The Taming of the Shrew on screen

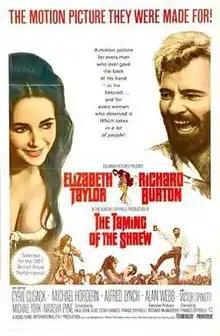
Poster for Franco Zeffirelli's 1967 film adaptation.

The first sound adaptation of the play was in 1929; Sam Taylor's "The Taming of the Shrew", starring Mary Pickford and Douglas Fairbanks (the first sound adaptation of any Shakespeare play). This version was simultaneously shot as a silent film, and, depending on whether a given theatre was equipped to screen sound films, was released both as a "talkie" and a silent. Using only 500 lines from the original play, and a few lines from David Garrick's 1754 adaptation of "Shrew", "Catharine and Petruchio", the film is primarily known for how Pickford delivers Katherina's last speech. As she moves through the litany of reasons why a woman should obey her husband, she winks toward Bianca (Dorothy Jordan), unseen by Petruchio. Bianca smiles in silent communication with Katherina, thus acknowledging that Katherina has not been tamed at all. The film opens with a Punch and Judy puppet show which several critics have argued performs a similar function to the Christopher Sly Induction in the original play, but also works to instill a sense of false anticipation in the audience; the puppet show ends with Judy sinking lovingly into Punch's arms after he beats her. In the film, Katherina never sinks into Petruchio's arms. Indeed, Pickford's Katherina is much more resistant than in many stage versions; there is an extended scene of her wrecking Baptista's home, she only agrees to marry Petruchio when he stands on her foot and her scream is taken by the priest as consent, when she falls in the mud on the way to Petruchio's house, he offers to help but she refuses, she rejects meat at the dinner table rather than being tempted by it. Most significantly, when Petruchio outlines his plan to tame her "with kindness" (4.1.195), which is usually a soliloquy, Katherina hears him. She then proceeds to 'out-tame' him; when he messes up the bedclothes, she overturns the entire mattress, sparking a game of one-upmanship which ends when she flings a stool at him and knocks him out. The conversation about the sun and moon, so often seen as a pivotal turning point in the taming is then delivered with a befuddled Petruchio apparently genuinely unsure whether he is looking at the sun or the moon, and a worried Katherina trying to placate him. This is immediately followed by her 'submission' speech, and her wink. Elizabeth Schafer believes this is a Katherina that has not been tamed; "unlike Shakespeare's Katherina, Pickford's Katherina knows what Petruchio is trying to do in taming her and she responds to this tactically and successfully. Her surpassing of Petruchio's outrageous behaviour leaves him nonplussed and concussed." However, Pickford herself was unhappy with the film, and with how Taylor had directed her. In her autobiography, she wrote she wanted to play Katherina as a ferocious woman, but Taylor told her "We don't want any of that heavy stage drama; we want the old Pickford tricks." Pickford said of her performance, "Instead of being a forceful tiger-cat, I was a spitting little kitten."